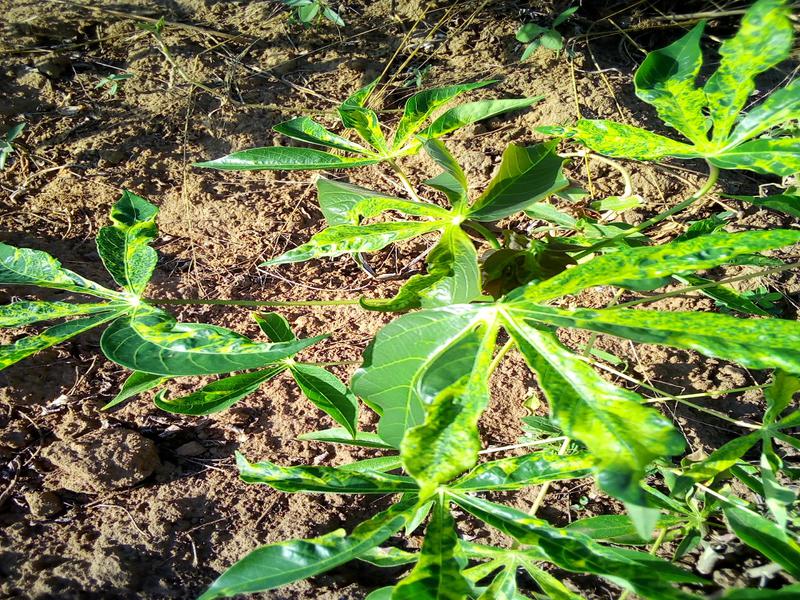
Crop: cassava
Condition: mosaic_disease